University of Connecticut

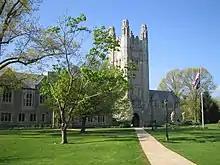
Starr Hall on the School of Law campus in Hartford

The campus was formerly the summer home of Morton Freeman Plant, a 19th-century railroad, steamship, and hotel magnate. Branford House was his mansion overlooking Long Island Sound, completed in 1904. The estate included what is now the Shennecossett Public Golf Course, which was turned over to the State of Connecticut in the 1930s. During World War II, the remaining portion of the Plant estate was leased to the Coast Guard as a training center, and the Avery Point Light was built. It was later converted into the University of Connecticut at Avery Point.